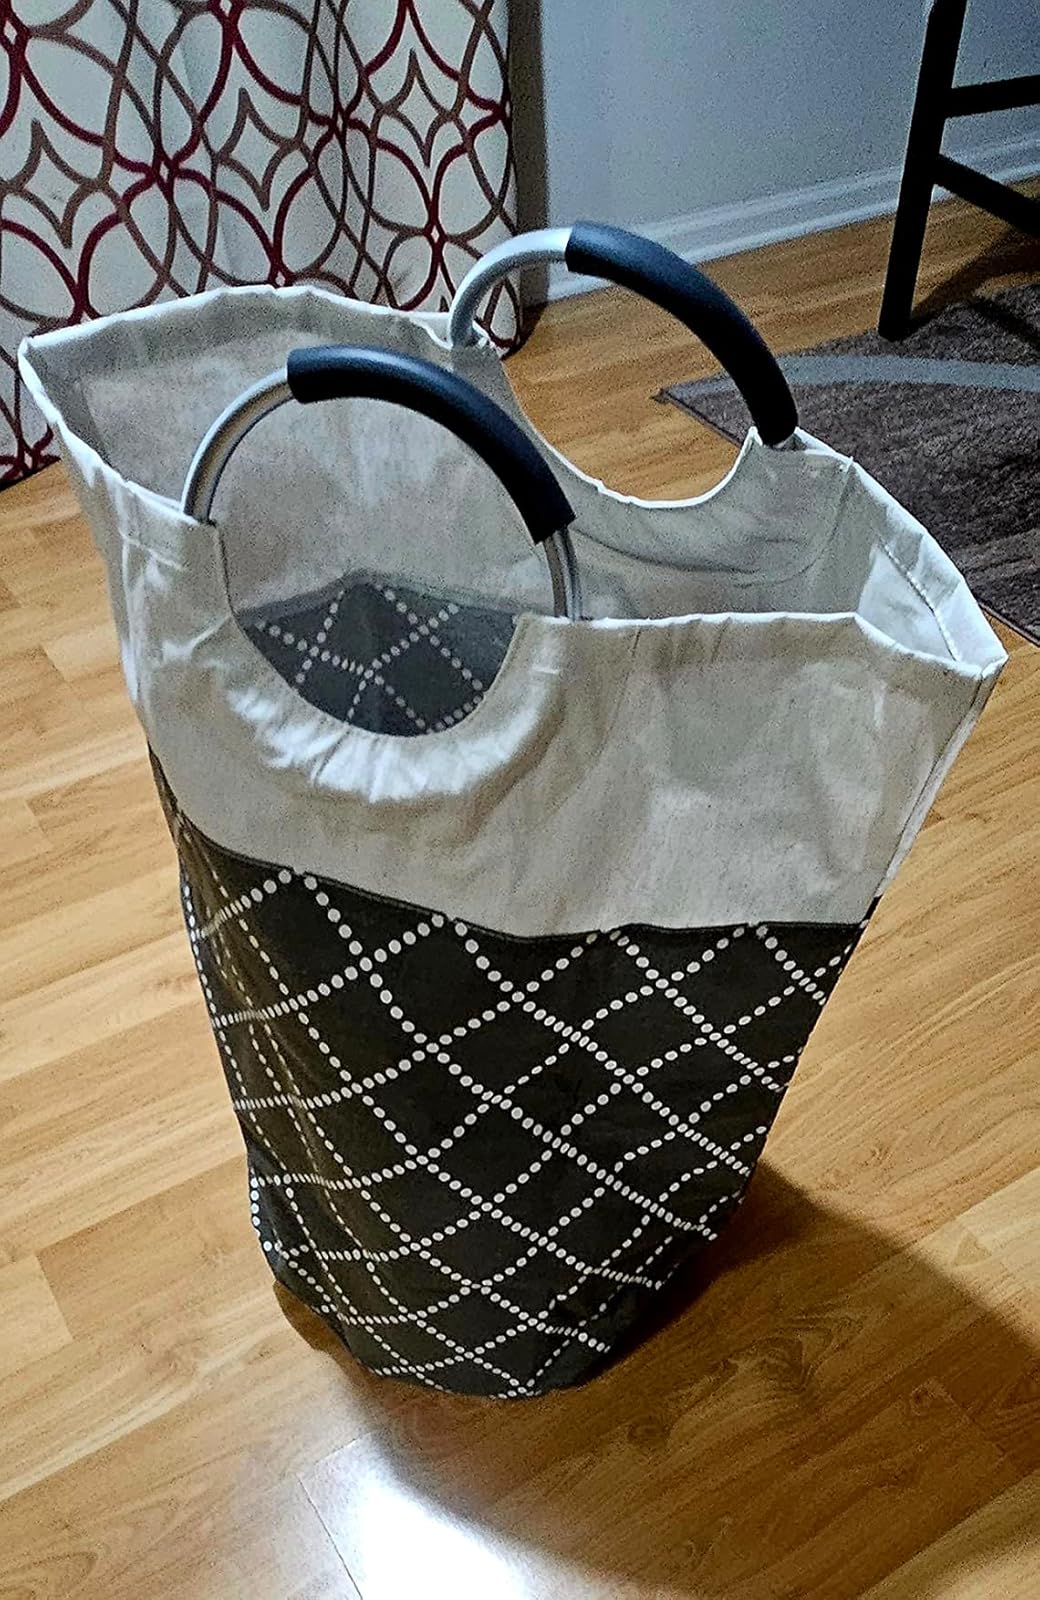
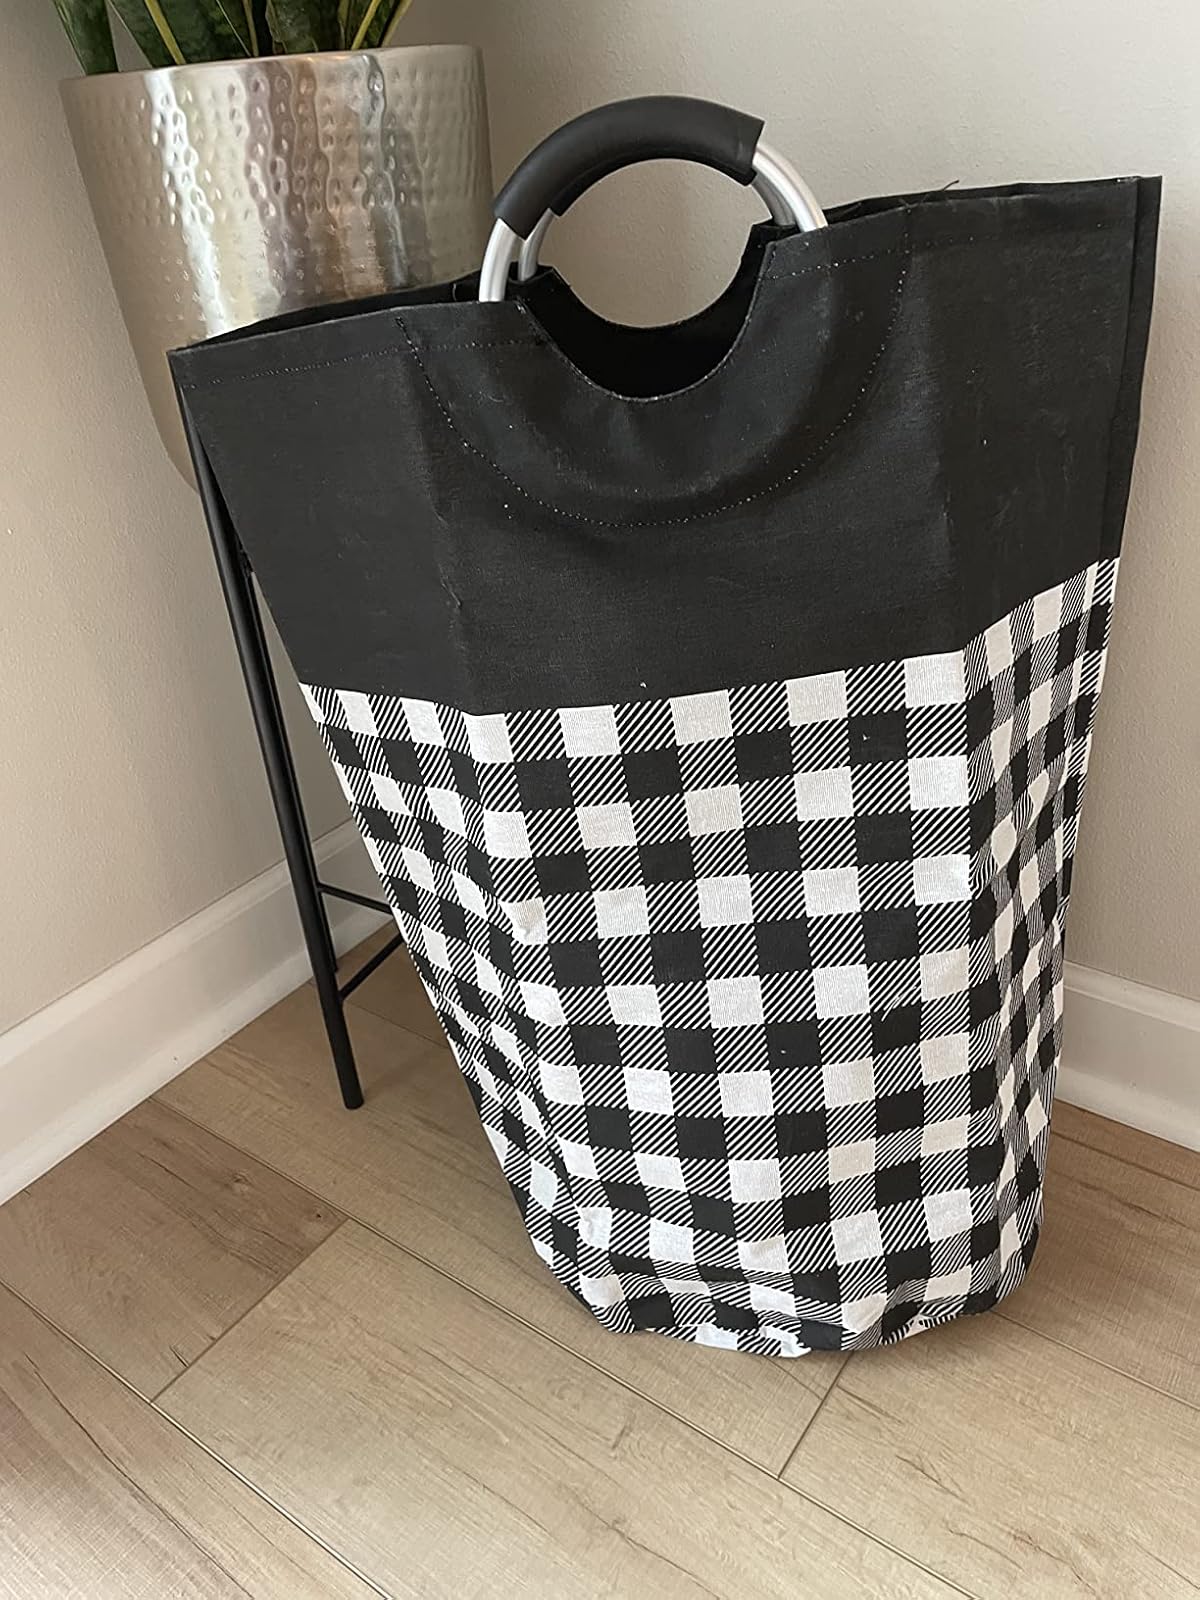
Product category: items_hamper
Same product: no